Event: Nepal Earthquake
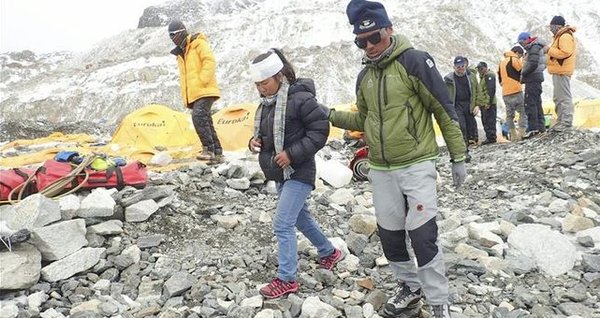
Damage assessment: damage